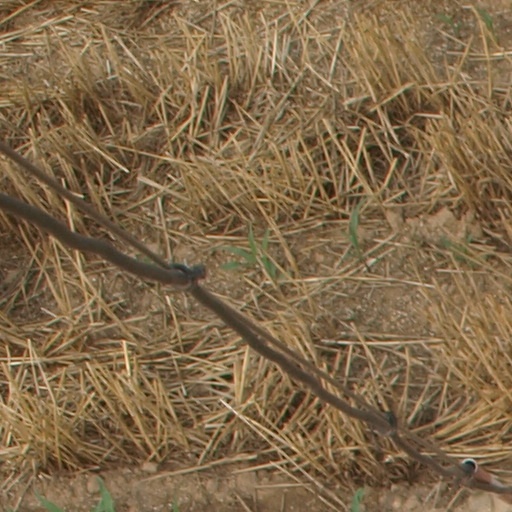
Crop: maize; corn